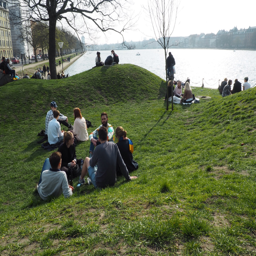
people relaxing in the park .